Republic of Ireland–United Kingdom border

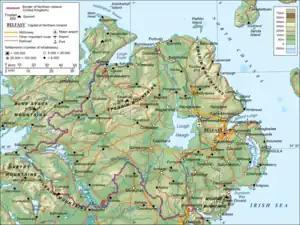
Map of Northern Ireland and the border

The border is extremely irregular. Its irregularities were inherited from well-established county boundaries.